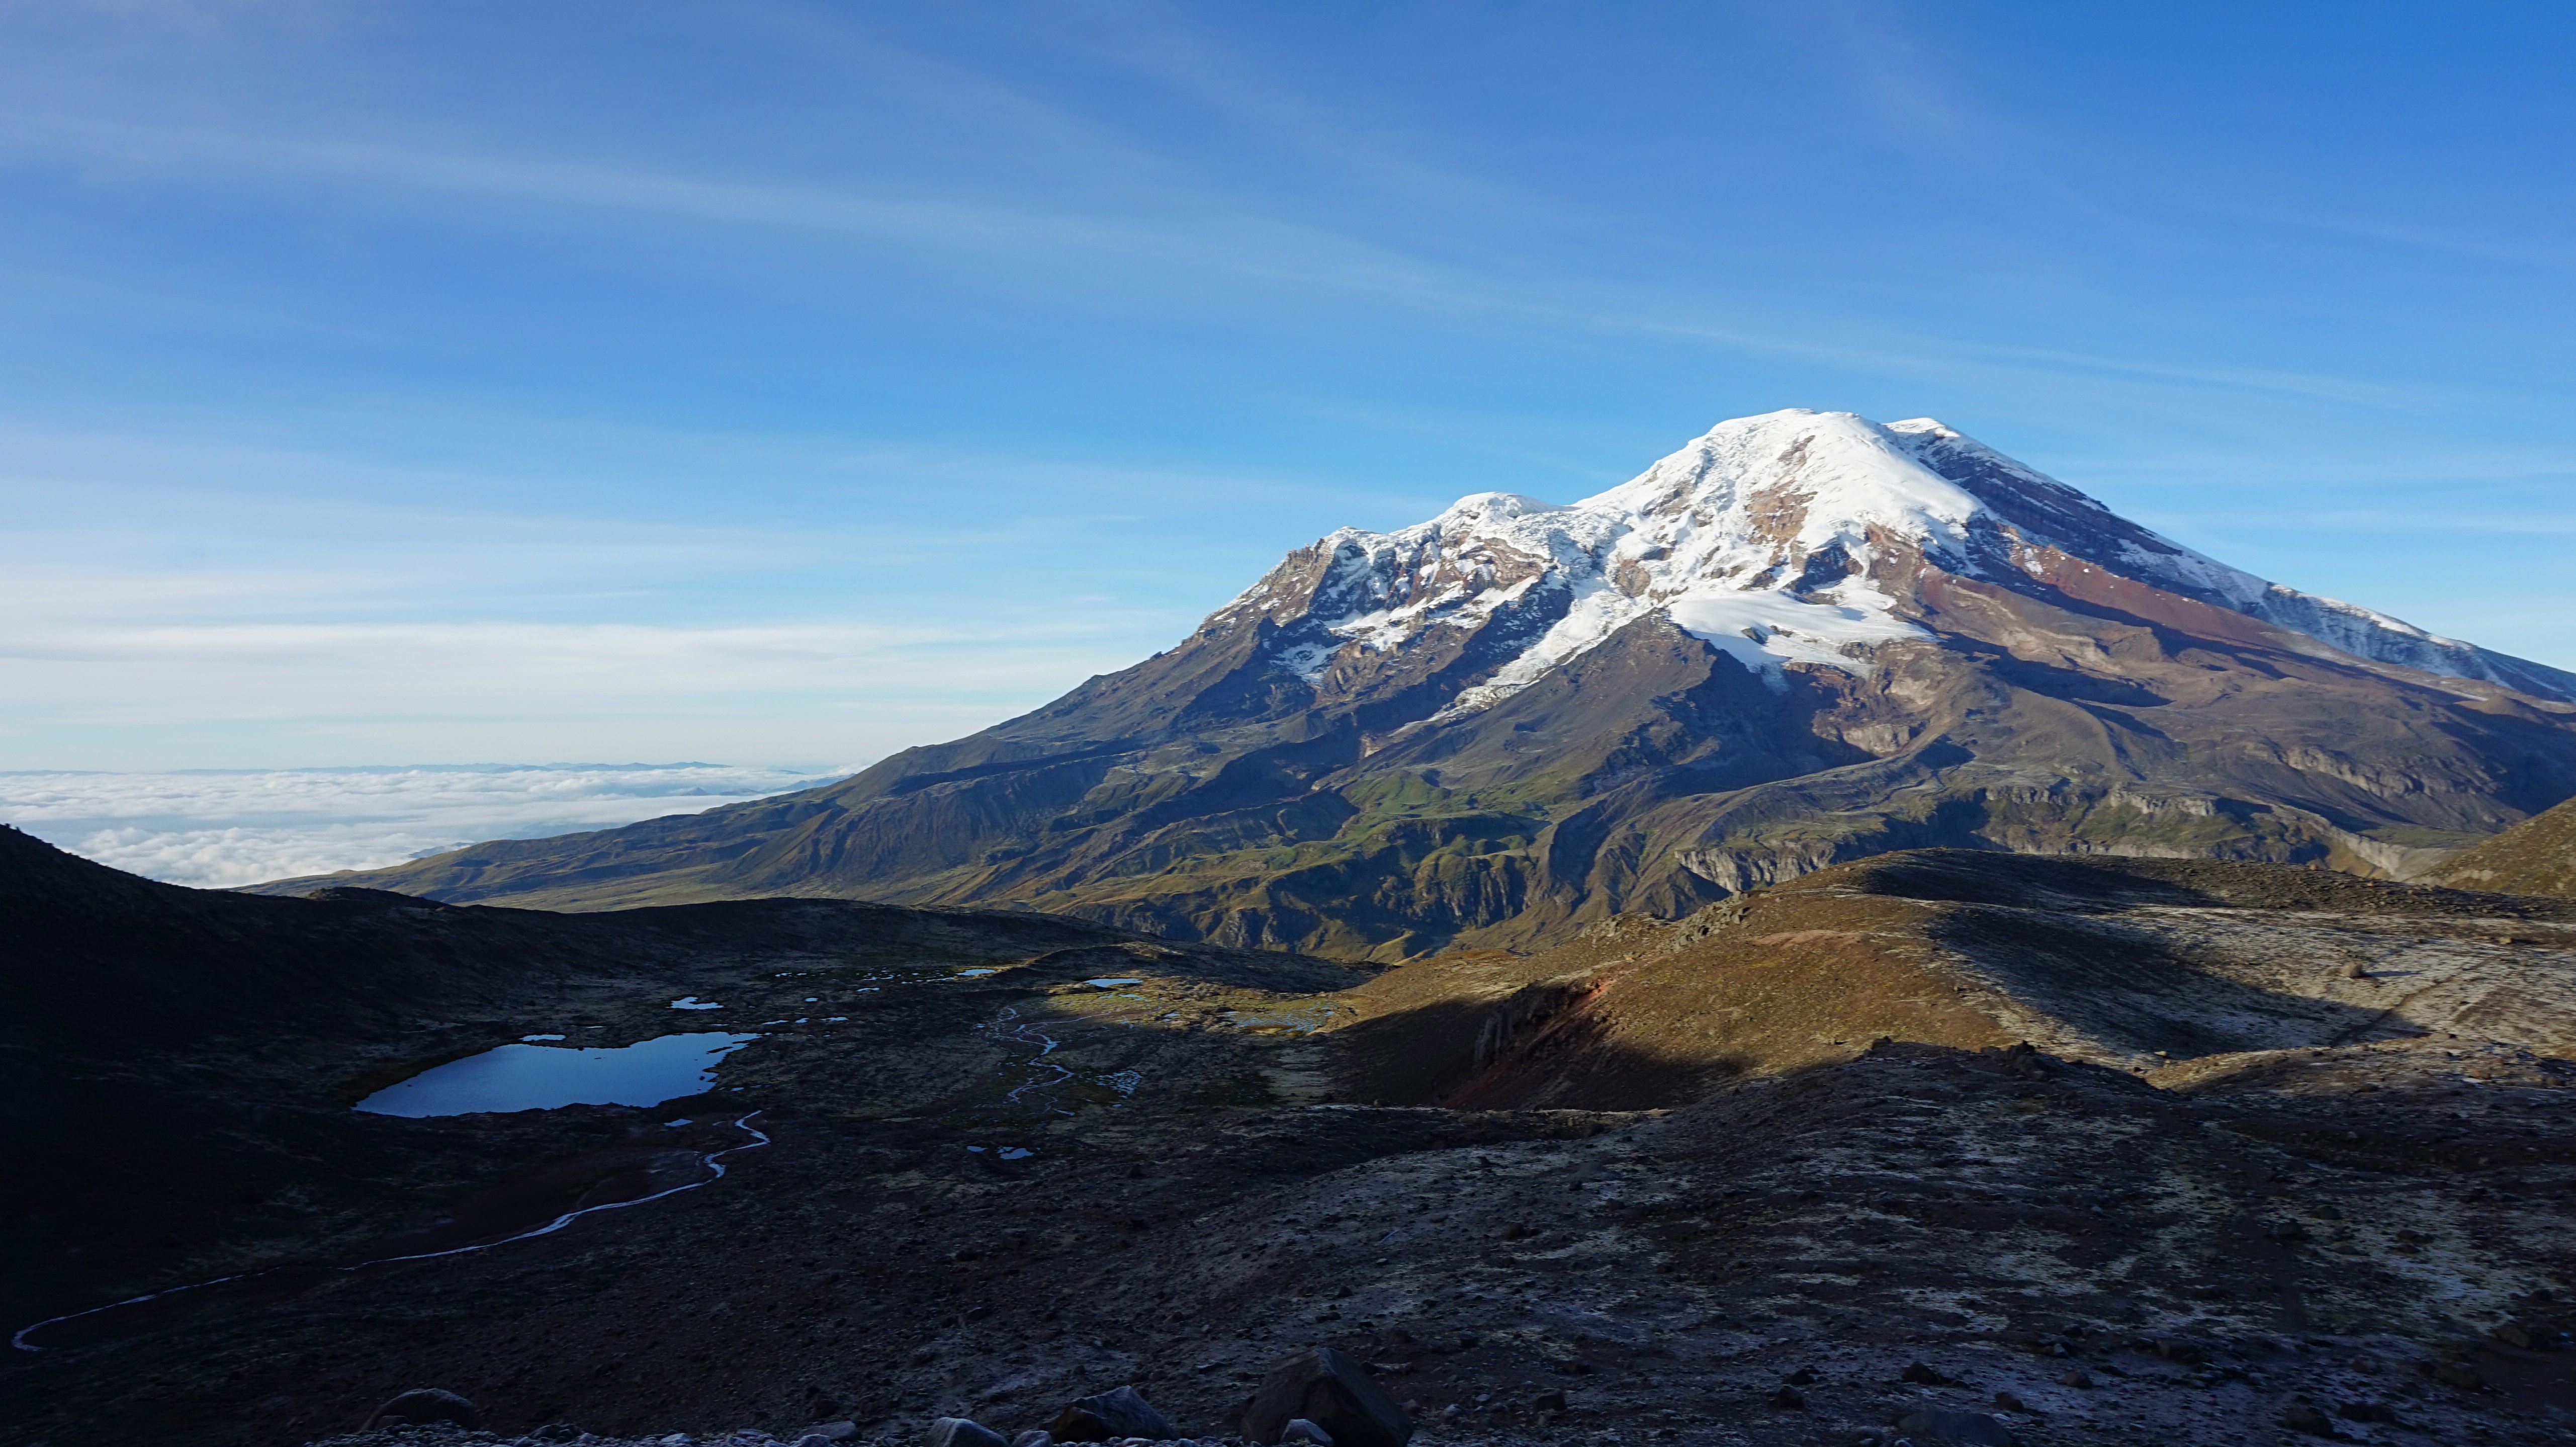
landscape, water, nature, outdoor, rock, wilderness, mountain, snow, cloud, sky, hiking, adventure, view, mountain range, vacation, travel, environment, ice, trek, scenic, hike, natural, park, scenery, lagoon, volcano, climbing, tourism, trip, highland, ridge, summit, climb, trekking, plateau, discovery, fell, cirque, loch, andes, ecuador, chimborazo, landform, stratovolcano, mountain pass, geographical feature, mountainous landforms, volcanic landform, shield volcano